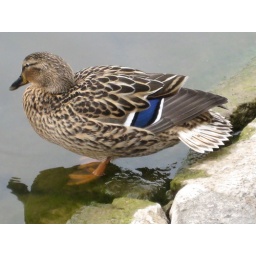
Another water bird in Albert Park.